Sinop Fortress Prison

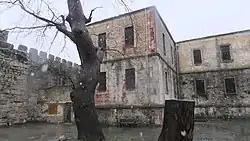
Sinop Fortress Prison

Sinop Fortress Prison was a state prison situated in the inside of the Sinop Fortress in Sinop, Turkey. As one of the oldest prisons of Turkey, it was established in 1887 within the inner fortress of the centuries-old fortification located on the northwestern part of Cape Sinop. It is also known as ""The Anatolian Alcatraz"" because it was impossible for prisoners to escape due to location and high security measures. The prison was closed down in 1997 and the inmates were transferred to a modern prison newly built in Sinop.